European Diving Championships

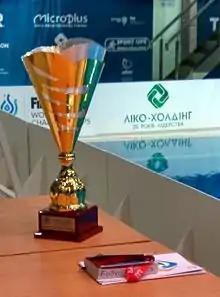
Trophy for the European Diving Champion

Diving was an integral part of the European Aquatics Championships since its introduction in 1926.